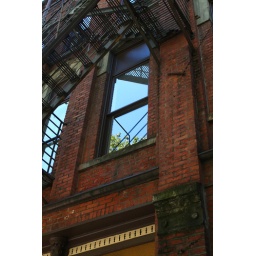
Windows on and old building reflect the bright clear sky in Pioneer Square